Mugen Motorsports

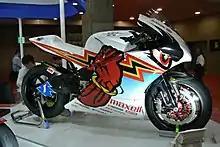

Mugen's development has continued at subsequent races in the TT Zero Category. Fielding two machines at the 2014 Isle of Man TT, John McGuinness secured their maiden victory ahead of teammate Bruce Anstey who took second place on the other Shinden San.